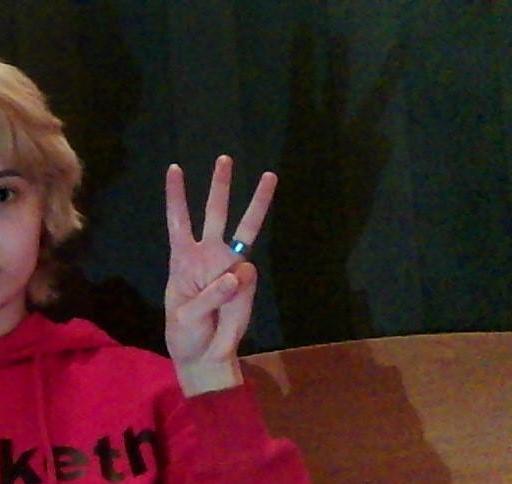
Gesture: three